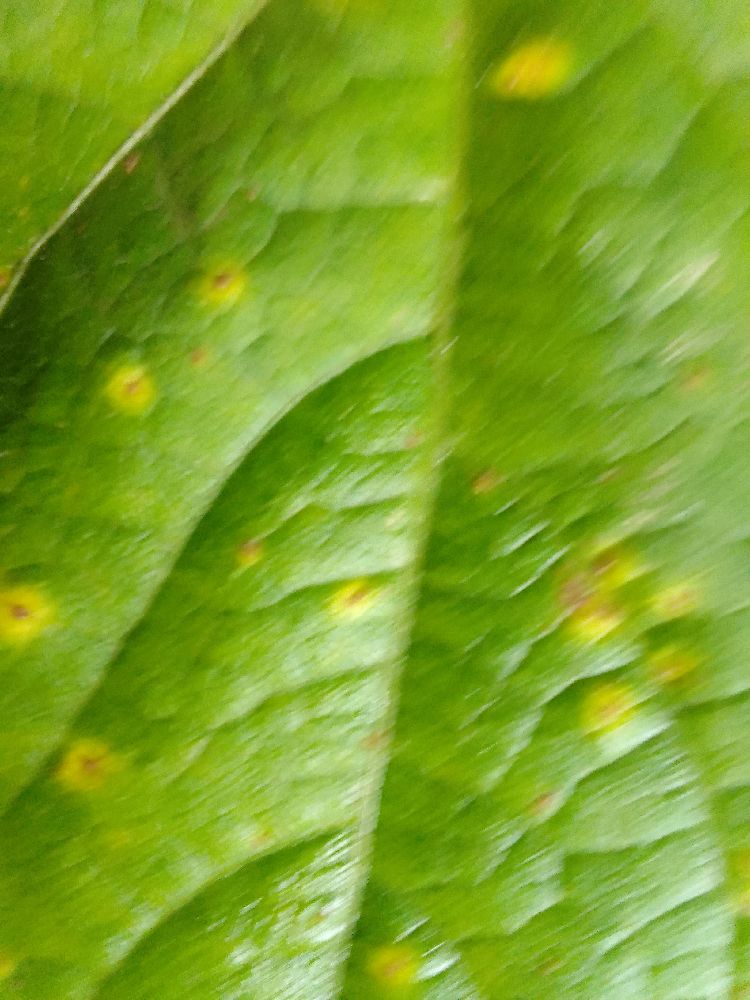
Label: rust